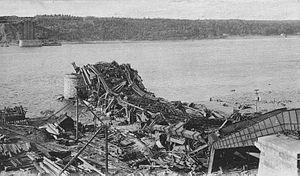
Le pont de Québec après son écroulement
Cet article traite des événements qui se sont produits durant l'année 1907 au Québec.
Le pont de Québec est un pont mixte ferroviaire et routier qui traverse le fleuve Saint-Laurent à l'ouest de la ville de Québec jusqu'à Lévis sur la rive sud. Il est encore considéré aujourd'hui comme une œuvre majeure d'ingénierie. Il est situé à un peu moins de 200 m en aval du pont Pierre-Laporte.
Le National Transcontinental Railway est le troisième chemin de fer canadien à traverser le continent après le Canadian Pacific Railway et le Canadian Northern Railway. Le chemin de fer National Transcontinental est achevé en 1914. Le NTR relie la ville de Moncton, située au Nouveau-Brunswick, au port de Prince-Rupert en Colombie Britannique sur une distance de 3788 milles. En 1920, le NTR sera intégré au Canadian National Railway, appartenant au gouvernement du Canada.